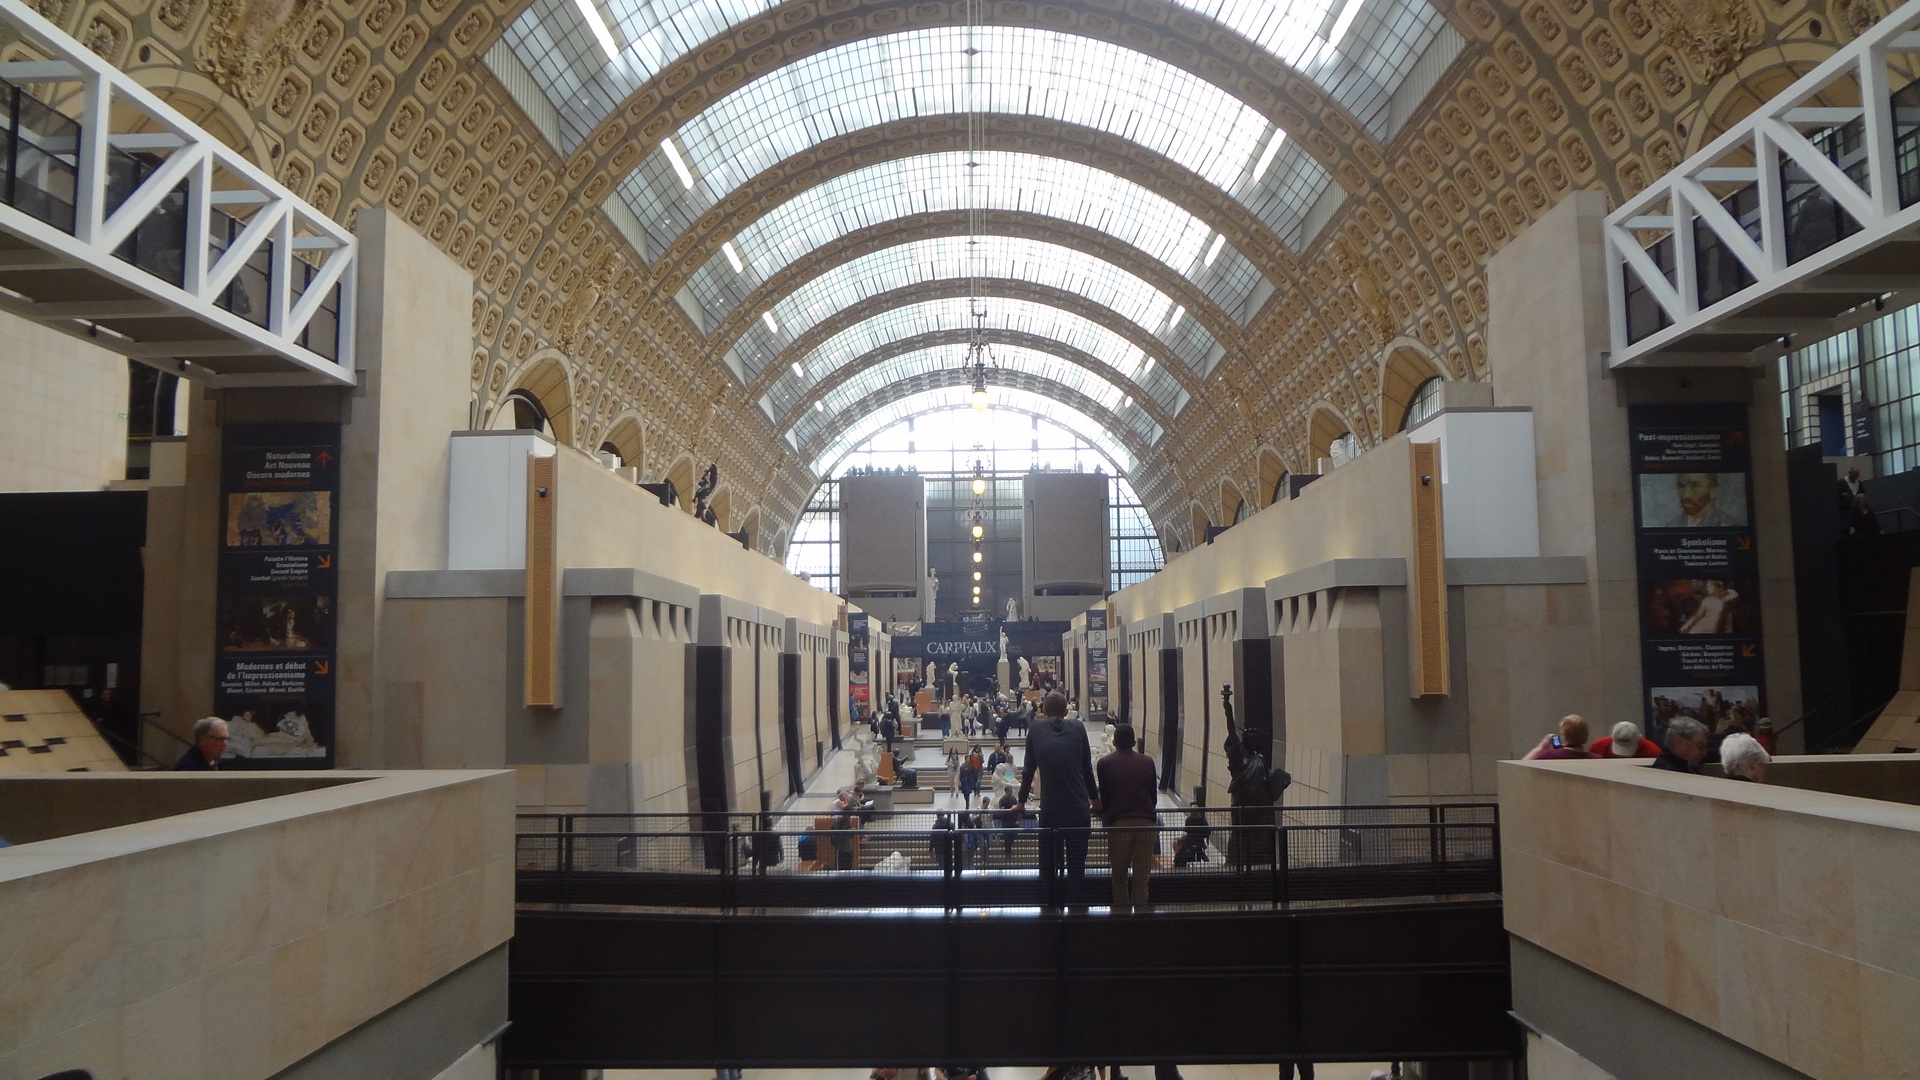
architecture, building, paris, museum, interior design, library, synagogue, arcade, tourist attraction, estate, lobby, public library, d orsay